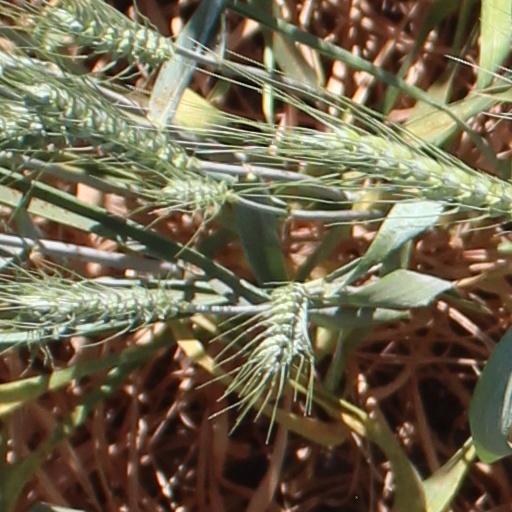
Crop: wheat